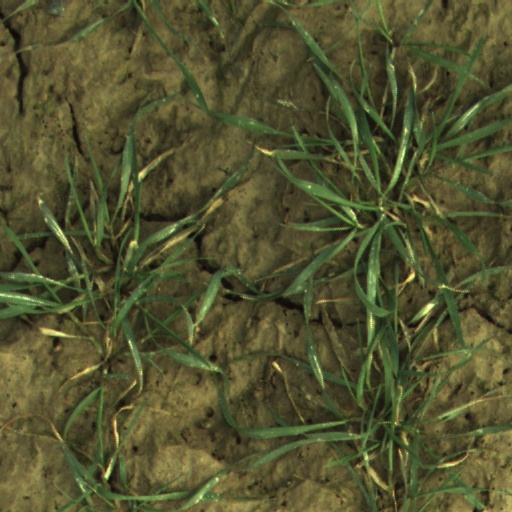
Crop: wheat